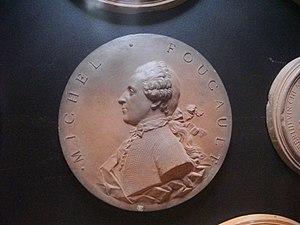
Château de Chaumont-sur-Loire (Loir-et-Cher, France), chambre du roi